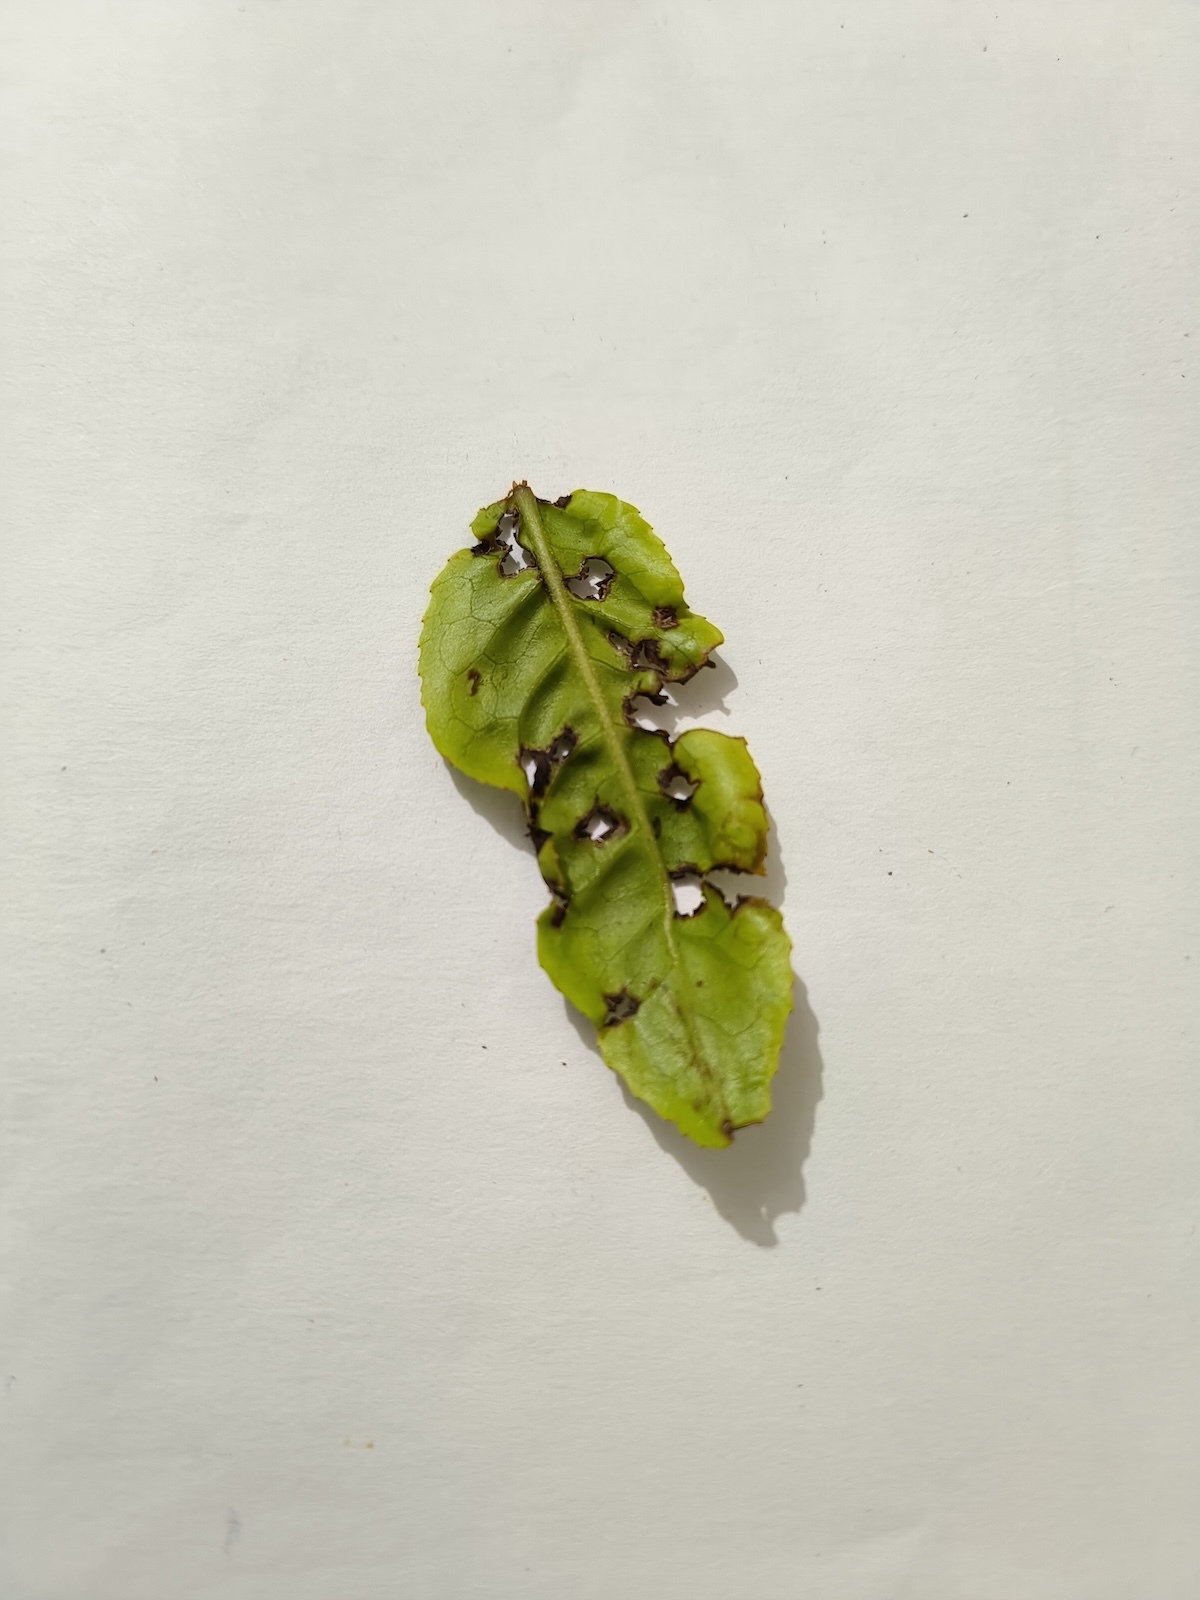
Label: Green mirid bug